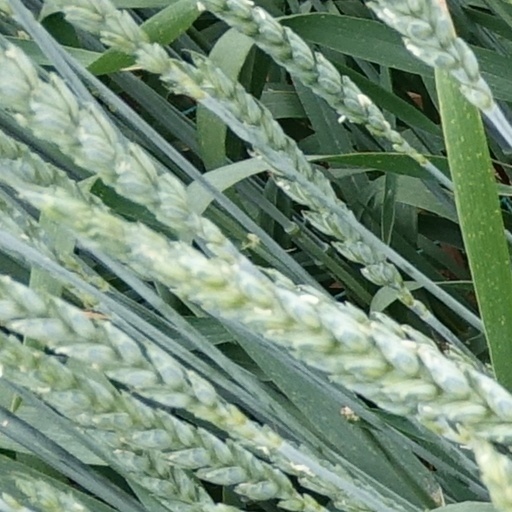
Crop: wheat